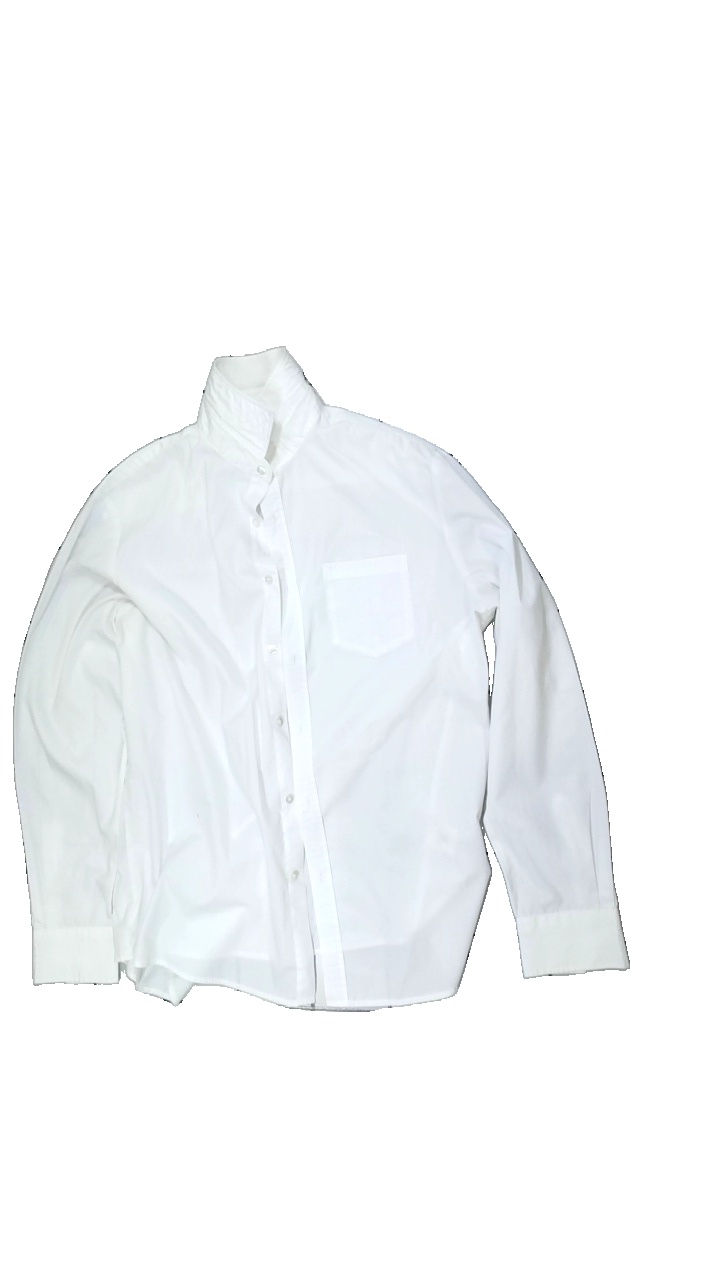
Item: Shirt (Men)
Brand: Hamton Republic (kappahl)
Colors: White
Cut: Regular
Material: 58% polyester 42% cotton
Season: All
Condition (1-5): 3
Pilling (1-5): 4
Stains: Minor
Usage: Export
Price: <50